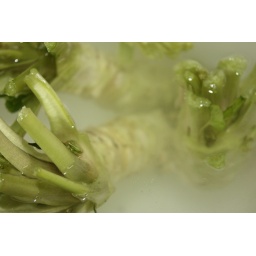
fresh wasabi in water waiting to be ground and eaten